Mario and Donkey Kong: Minis on the Move

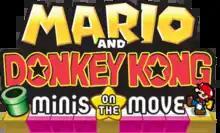
Logo

Mario and Donkey Kong: Minis on the Move, known in Japan as , is a 2013 puzzle game developed by Nintendo Software Technology for the Nintendo 3DS. The fifth entry in the "Mario vs. Donkey Kong" series, it was released exclusively via the Nintendo eShop download service on May 9, 2013, in the PAL region and North America, and on July 24 in Japan.